Italy in the Eurovision Song Contest 2016

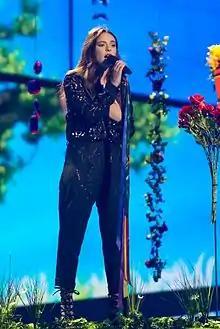
Francesca Michielin during a rehearsal before the final

According to Eurovision rules, all nations with the exceptions of the host country and the "Big Five" (France, Germany, Italy, Spain and the United Kingdom) are required to qualify from one of two semi-finals in order to compete for the final; the top ten countries from each semi-final progress to the final. As a member of the "Big Five", Italy automatically qualified to compete in the final on 14 May 2016. In addition to their participation in the final, Italy is also required to broadcast and vote in one of the two semi-finals. During the semi-final allocation draw on 25 January 2016, Italy was assigned to broadcast and vote in the second semi-final on 12 May 2016.